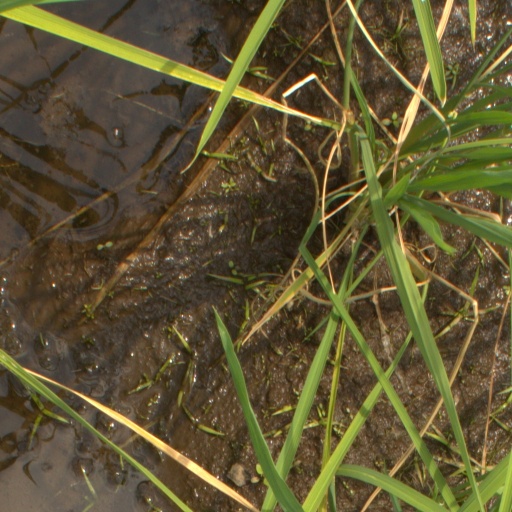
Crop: rice